Characters of Xenogears

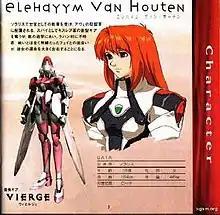
Elly in the Japanese instruction manual.

', nicknamed ', is a young skilled officer of Gebler who meets Fei in the forest near Lahan Village. She was leading an operation to steal a top-secret experiment gear from Kislev, but was forced to crash-land in Lahan and was partially responsible for its destruction. Elly is optimistic and wants to help Fei, despite him being a land dweller and the fact she cannot leave the military. She is known as the "-Antitype-", she has been reincarnated several times throughout history along with Fei, her previous incarnation being , the Holy Mother of Nisan. She wields rods and can attack with elemental ether attacks.